Linggo Mountain

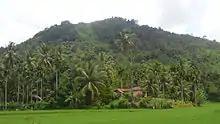
Peri Dani Putra

Linggo Mountain (also known as Gunung Linggo) is located at Koto Merapak, in the Linggo Sari Baganti sub-district in Sumatra, Indonesia.